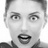
Emotion: surprise